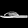
Label: Sandal